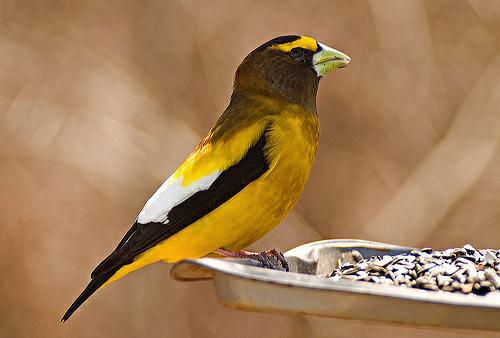
A photo of a evening grosbeak